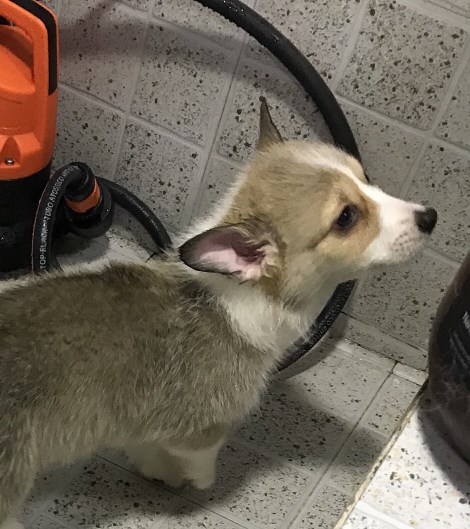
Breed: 2909-n000116-Cardigan